Les Boullereaux-Champigny station

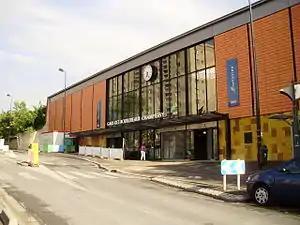
Station entrance

Les Boullereaux-Champigny is a French railway station in Champigny-sur-Marne, Val-de-Marne department, at kilometric point 18.473 of the Paris-Est–Mulhouse-Ville railway.